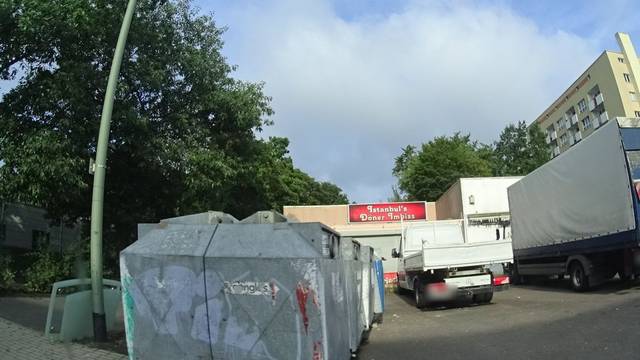
Region: Germany
Coordinates: 50.144, 8.915